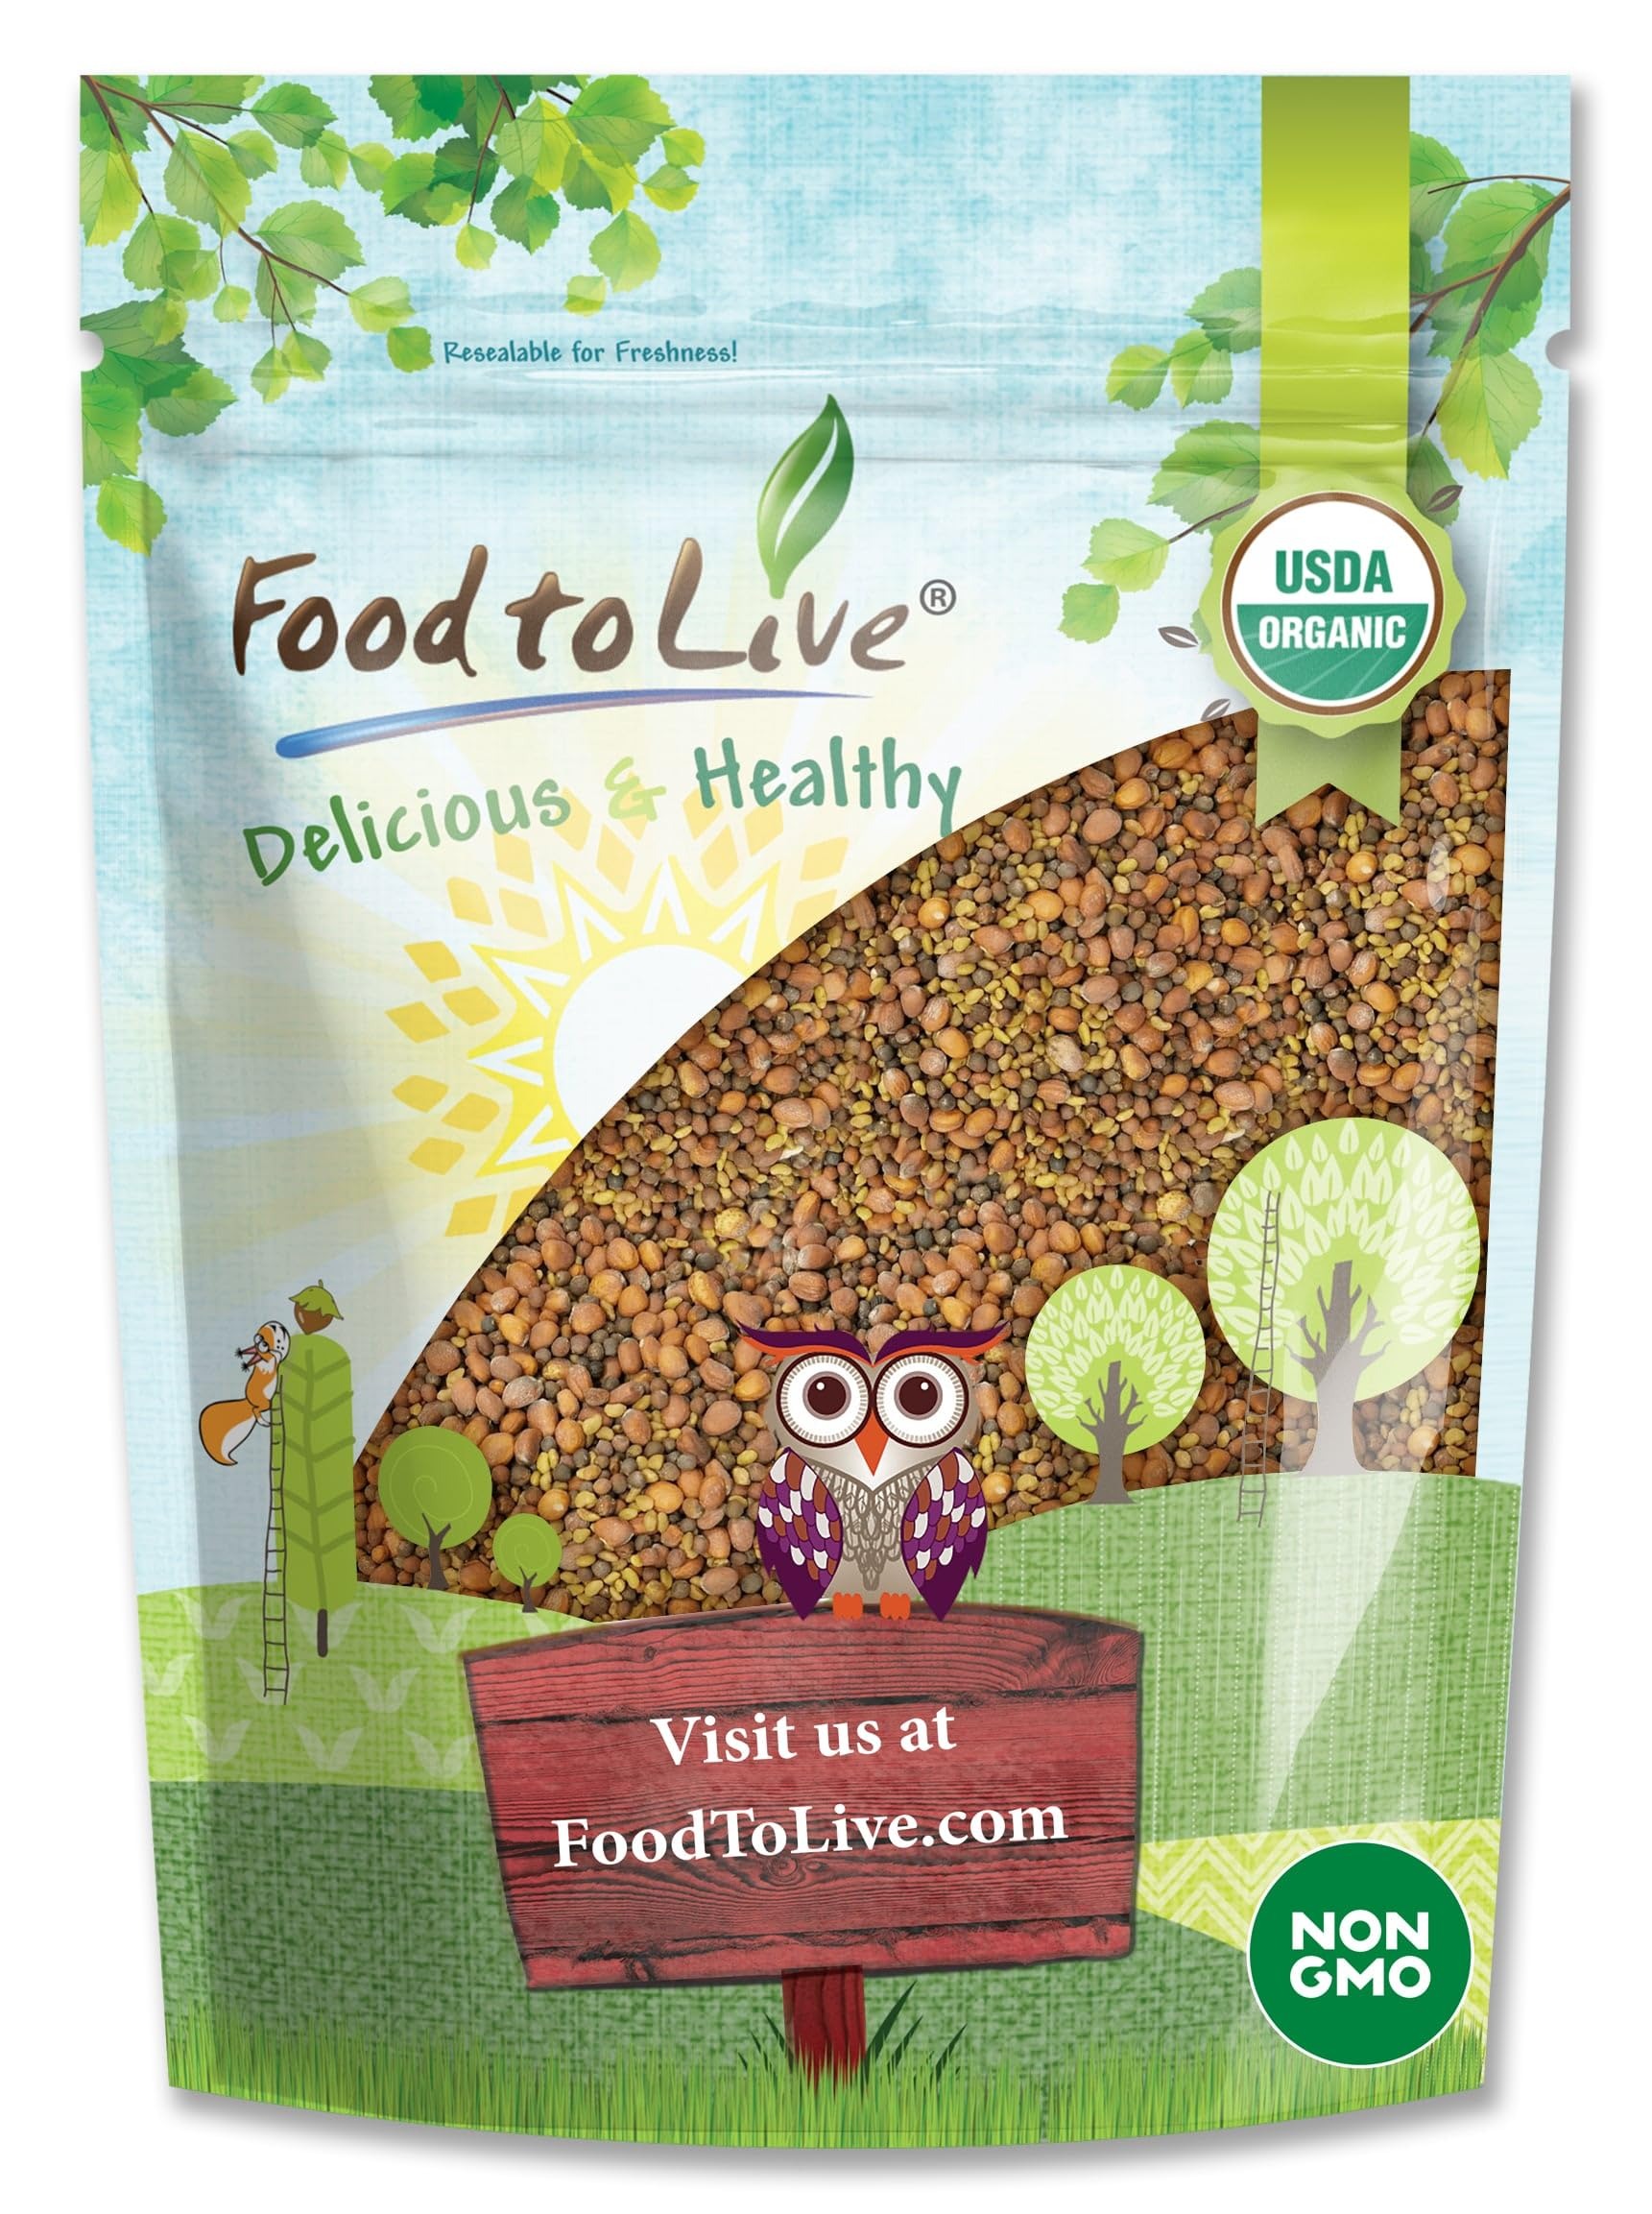
Item Name: Food to Live Organic Spicy Mix of Sprouting Seeds, 1.5 Pounds — Non-GMO Broccoli, Radish, Alfalfa, Raw, Rich Germination Rate, Non-Irradiated, Pure, Kosher, Vegan Superfood, Bulk, Rich Sulforaphane
Bullet Point 1: GLUTEN-FREE ORGANIC PRODUCT: Food To Live Organic Spicy Mix of Sprouting Seeds are non-GMO and free of gluten and toxins.
Bullet Point 2: HIGH GERMINATION RATE: Organic Spicy Mix of Sprouting Seeds form Food to Live easily and quickly germinated in the home.
Bullet Point 3: SOURCE OF VITAMINS: Organic Broccoli seeds from Food to Live Rich sources of vitamins A, B, C, E and K, anti-oxidants, calcium, iron, magnesium, phosphorus, potassium and zinc, carotene, chlorophyll, amino acids, trace elements and antioxidants.
Bullet Point 4: NUTRIENT BOOST: Organic Radish sprouts from our seeds will give you a huge nutrition boost, and they’re low on calories!
Bullet Point 5: EXCELLENT INGREDIENT: Alfalfa is one of the most popular, nutritious & delicious of all sprouting seeds, used in sandwiches, burritos and salads. Alfalfa sprouts are very tasty, with a sweet, nut-like flavor.
Value: 24.0
Unit: Ounce

Price: 28.29